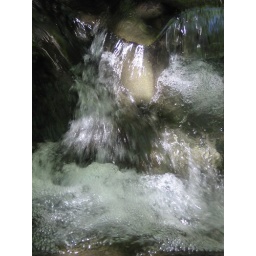
More crystal clear water flowing over rocks.